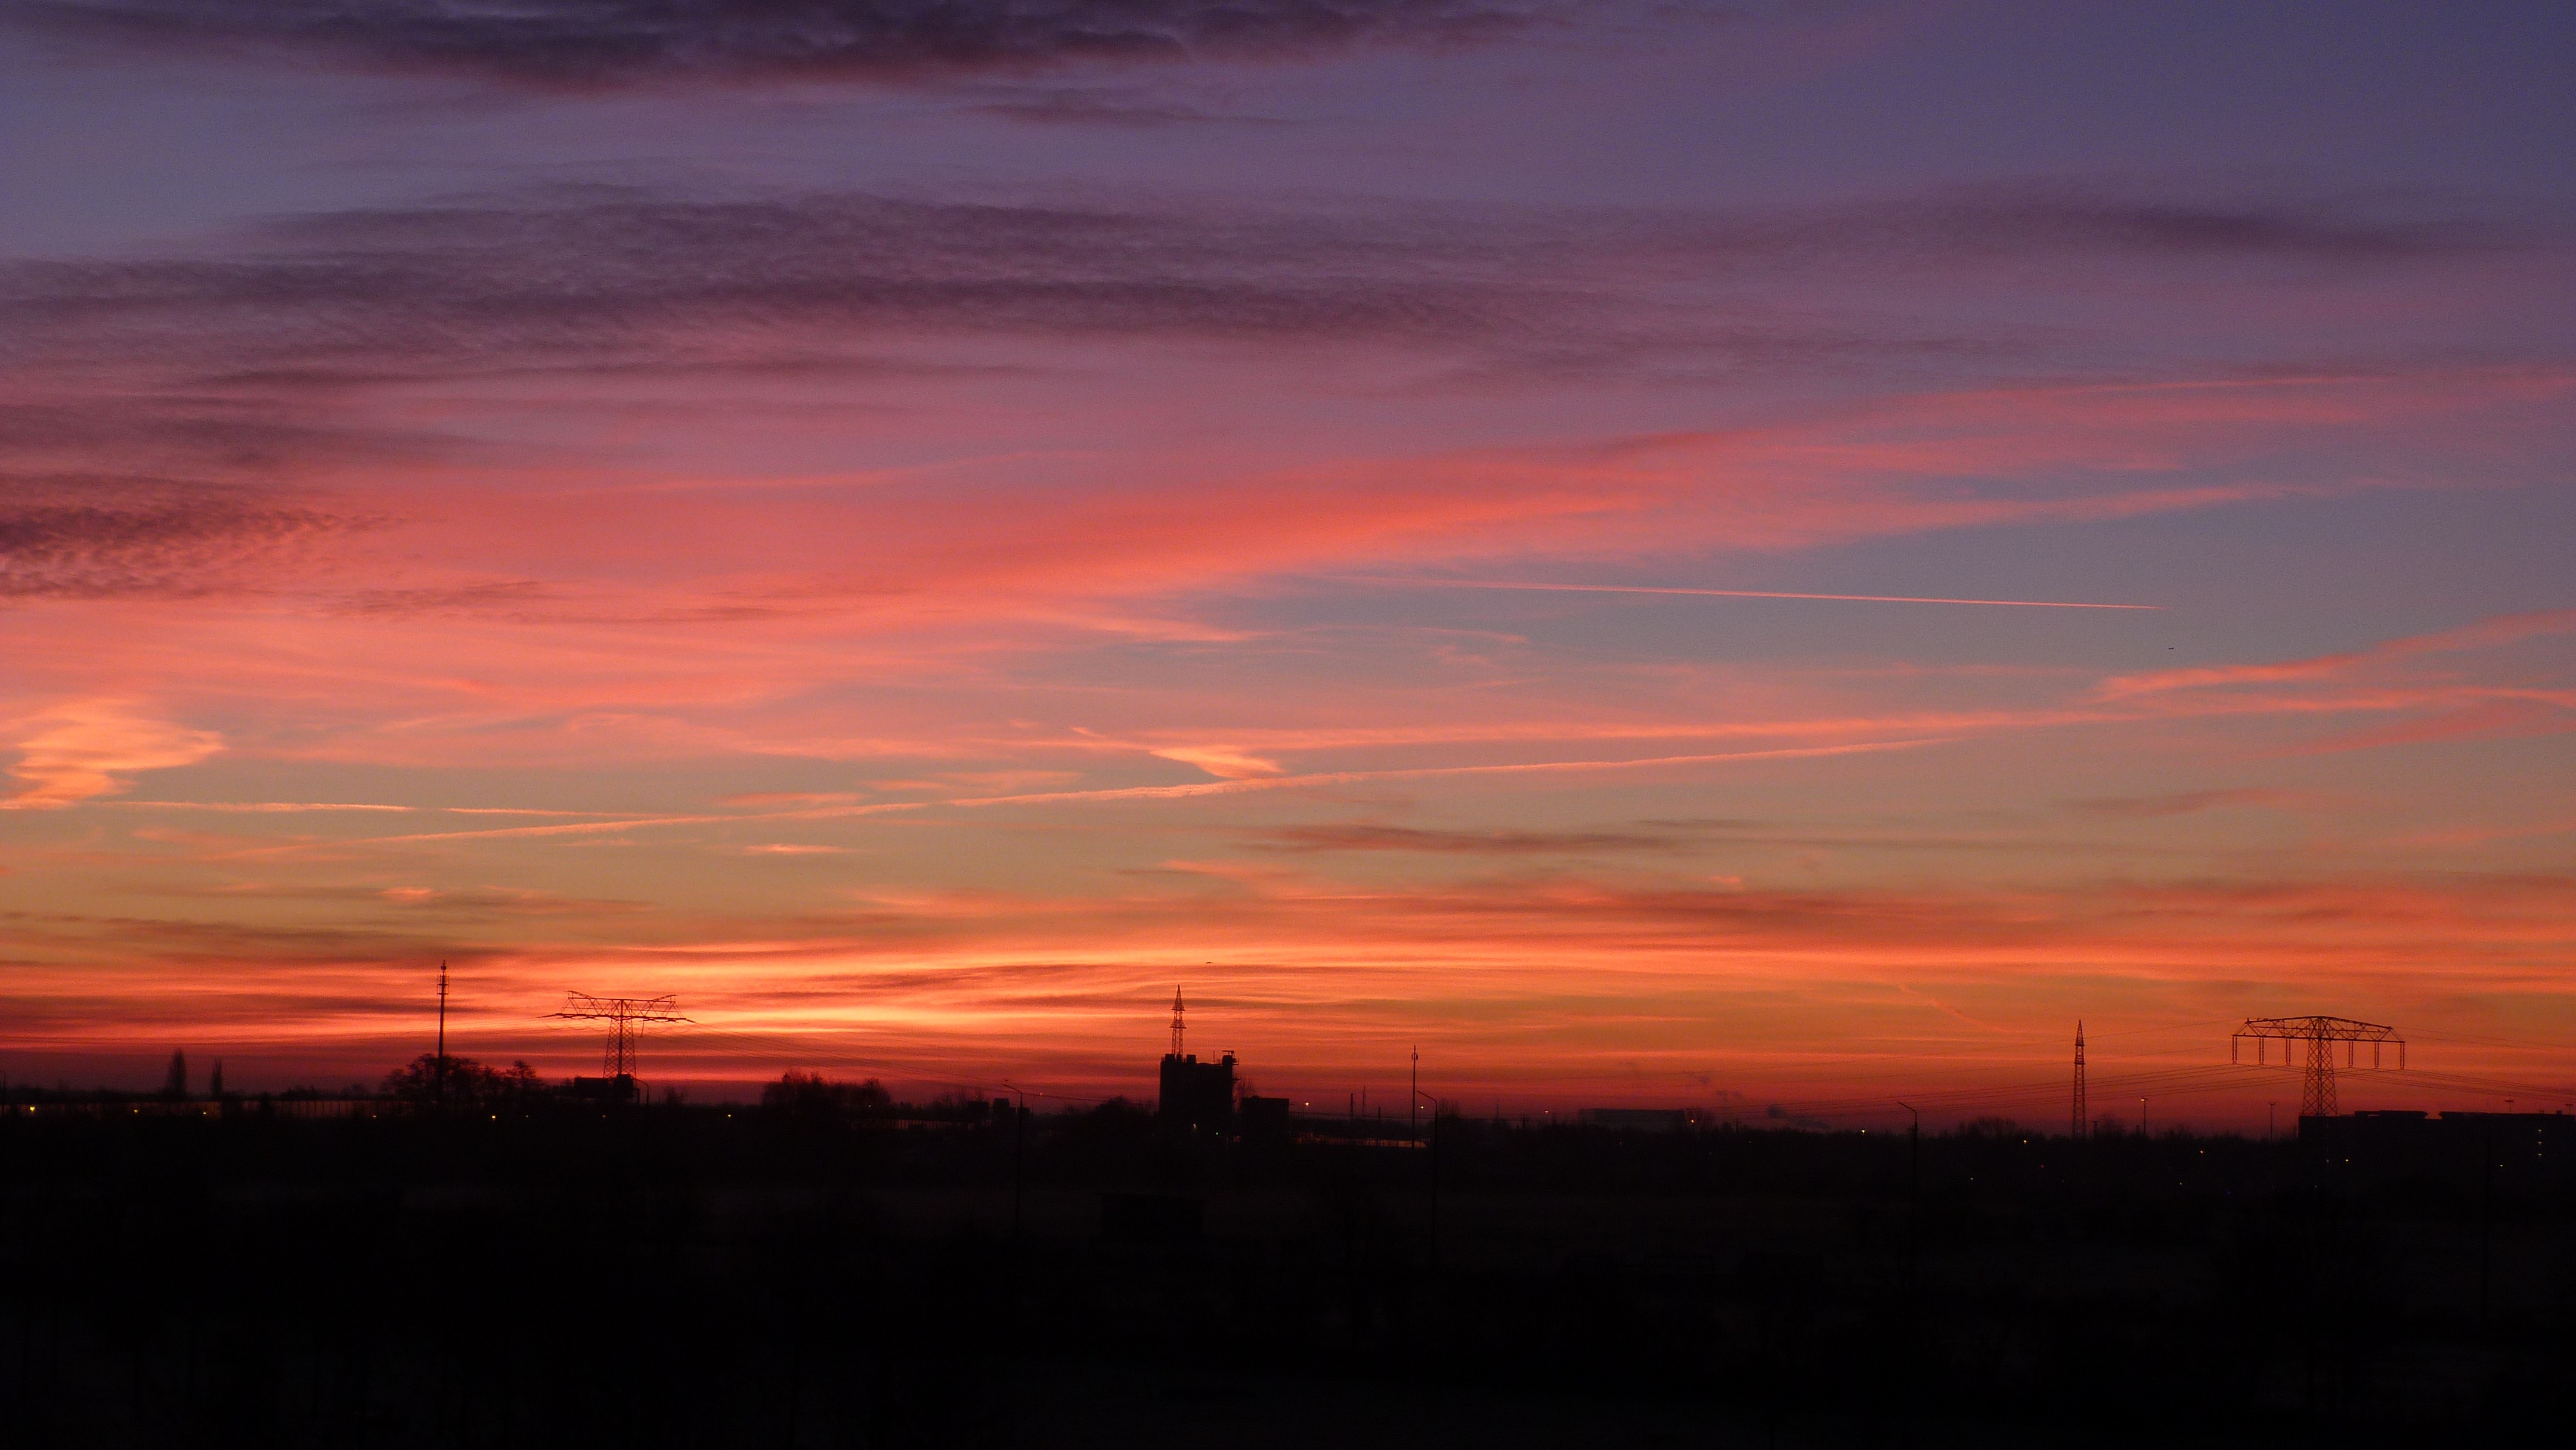
horizon, cloud, sky, sun, sunrise, sunset, field, morning, dawn, atmosphere, dusk, evening, twilight, red, afterglow, evening sky, red sky at morning